Energy

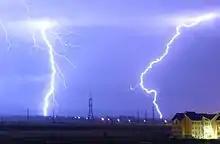
In a typical lightning strike, 500 megajoules of electric potential energy is converted into the same amount of energy in other forms, mostly light energy, sound energy and thermal energy.

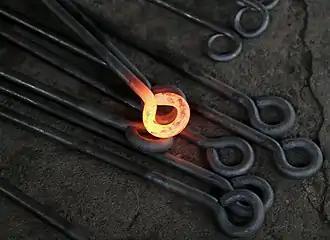
Thermal energy is energy of microscopic constituents of matter, which may include both kinetic and potential energy.

The total energy of a system can be subdivided and classified into potential energy, kinetic energy, or combinations of the two in various ways. Kinetic energy is determined by the movement of an object – or the composite motion of the object's components – while potential energy reflects the potential of an object to have motion, generally being based upon the object's position within a field or what is stored within the field itself.